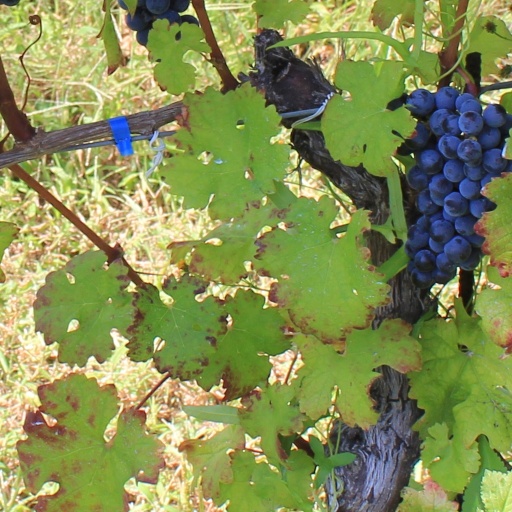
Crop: grape